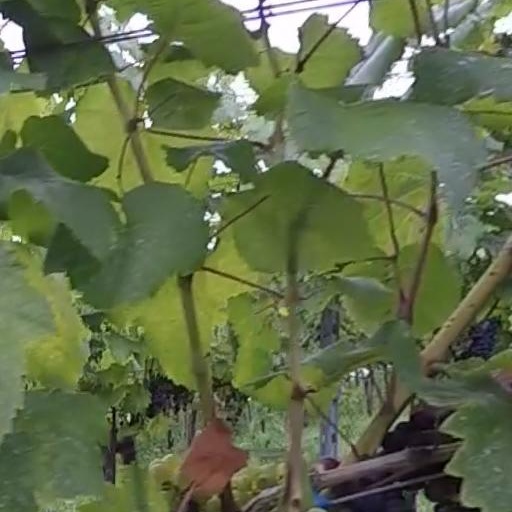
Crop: grape